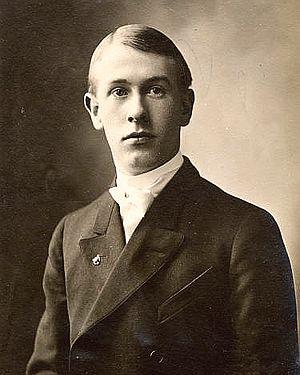
Alfred J. Goulding est un réalisateur et scénariste australien, né le 26 janvier 1886 à Melbourne, et mort d'une pneumonie le 25 avril 1972 à Hollywood, en Californie.